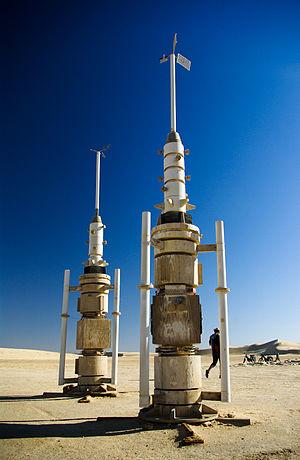
Tatooine est une planète-désert de l’univers de fiction Star Wars. Située dans la Bordure extérieure, cette planète orbite autour des étoiles Tatooine I et II. Il s'agit du monde d'origine de la famille Skywalker.